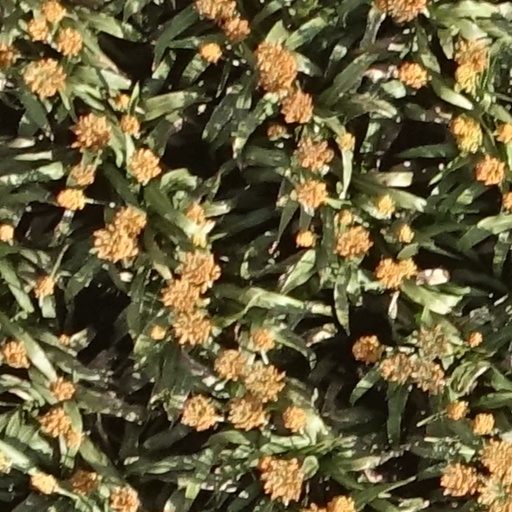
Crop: sorghum